Rafael Rodríguez (baseball)

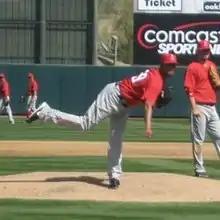
Rodríguez with the Los Angeles Angels of Anaheim in 2010

Rafael Rodríguez (born September 24, 1984) is a Dominican Republic former pitcher.